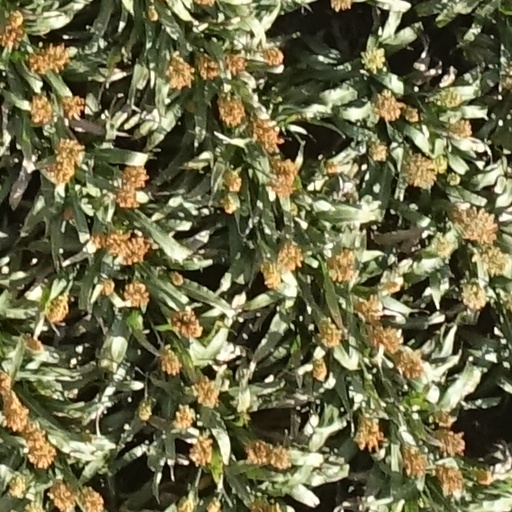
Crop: sorghum